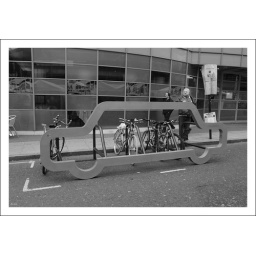
Fietsenrek, 1 auto neemt de plaats in van 10 fietsen.